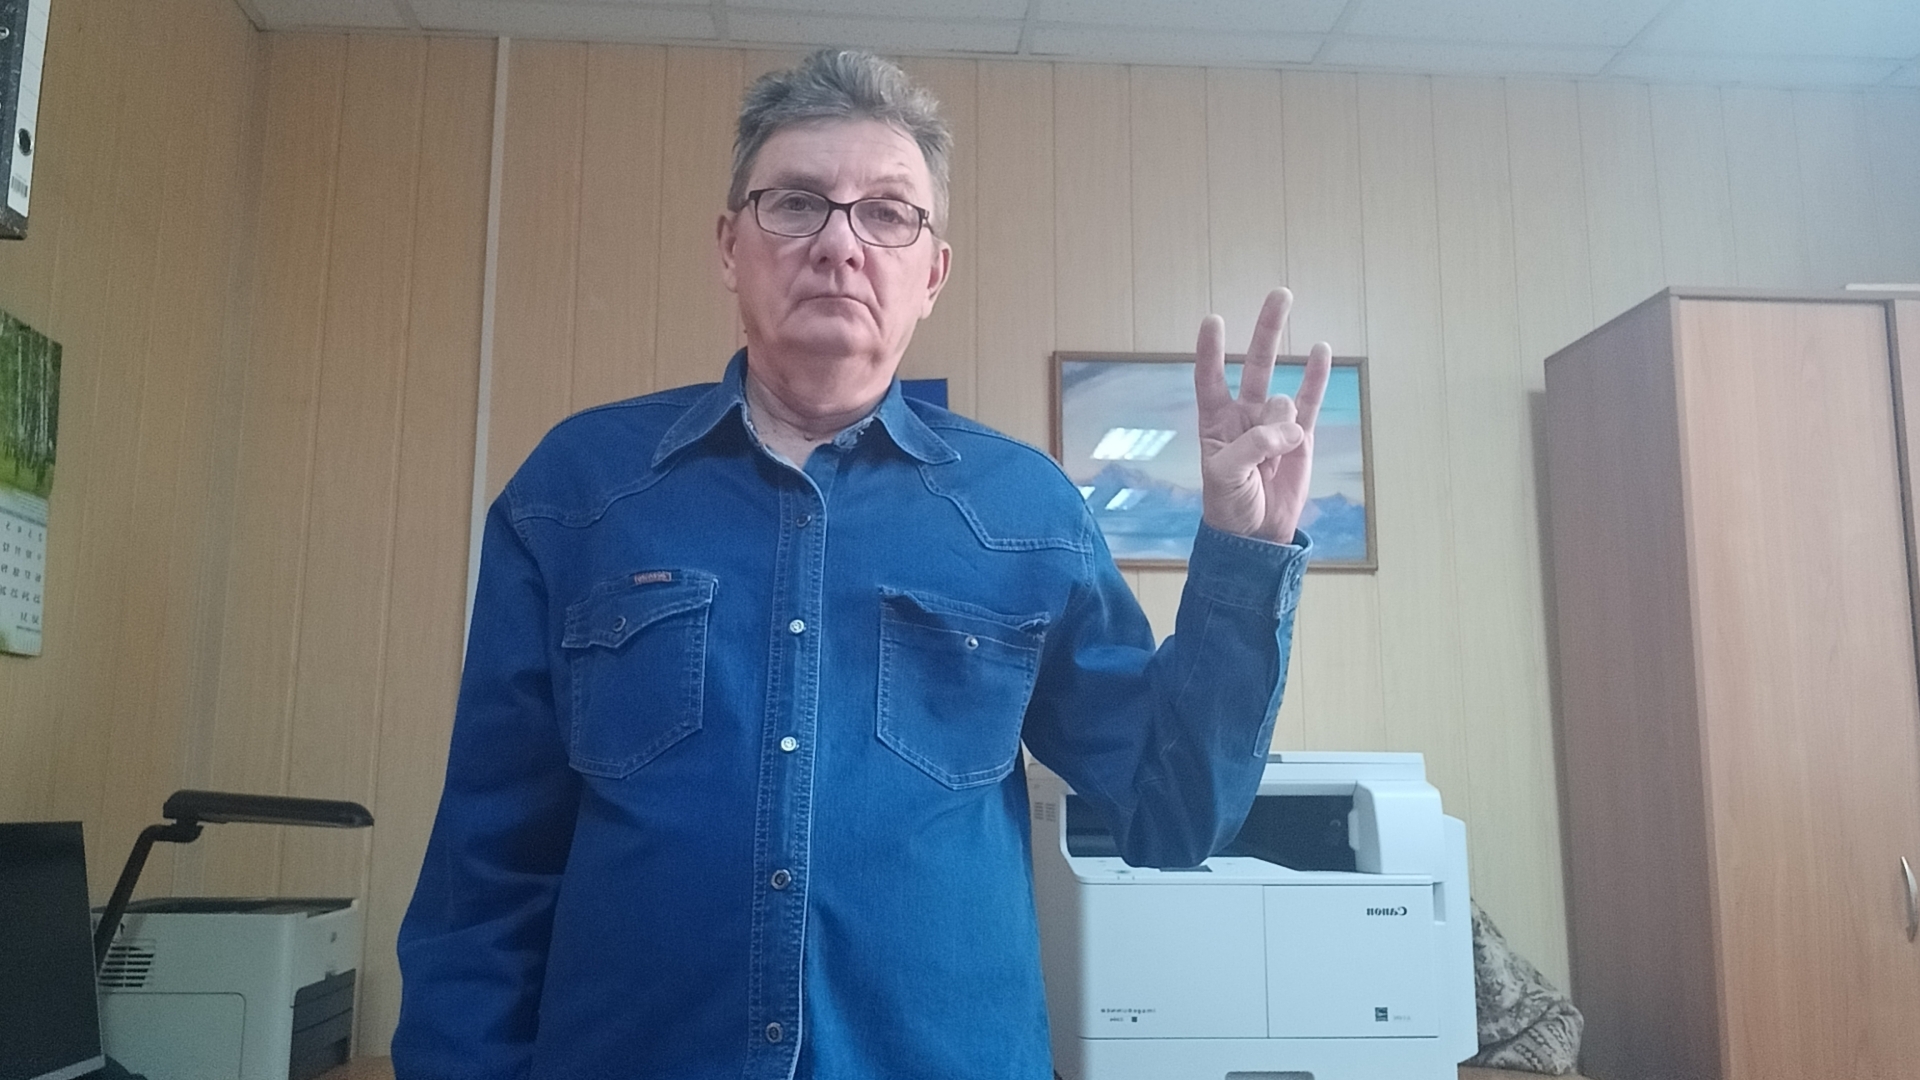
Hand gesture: three3